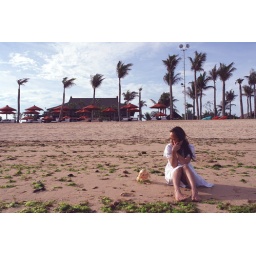
white dress by the sea